Ace Attorney Investigations: Miles Edgeworth

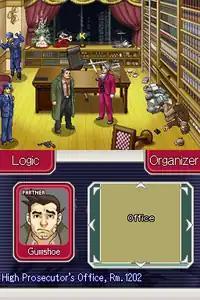
An investigation phase, where the player searches for evidence

"Ace Attorney Investigations" is a single-player adventure game in which players control prosecutor Miles Edgeworth, who investigates five cases. The game is mostly presented from a third-person perspective, occasionally switching to a first-person view when examining evidence. Each case involves playing through several investigation phases and rebuttal phases.